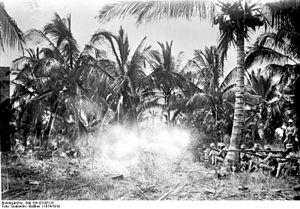
La troupe impériale de protection de l'Afrique orientale était la force terrestre de défense de l'Afrique orientale allemande à l'époque de la colonisation allemande. Elle a été créée en 1891 à partir des troupes du commissaire impérial Hermann von Wissmann.
Paul Emil von Lettow-Vorbeck, né à Sarrelouis le 20 mars 1870 et mort à Hambourg le 9 mars 1964, est un général allemand, commandant des troupes allemandes en Afrique orientale allemande pendant la Première Guerre mondiale. Ce fut la seule campagne coloniale de la guerre où l'Allemagne est restée militairement invaincue et où elle a pu envahir et ravager des possessions britanniques et portugaises.